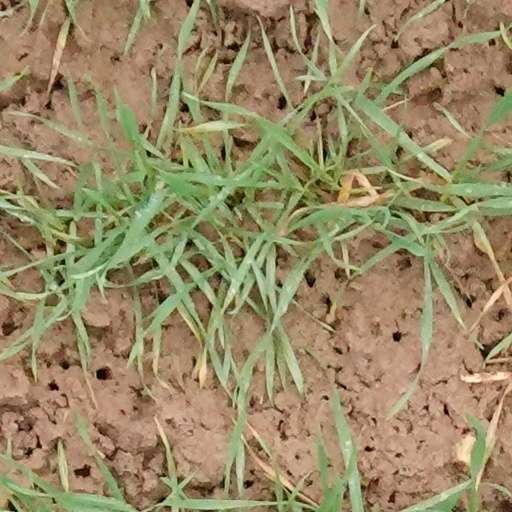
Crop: wheat